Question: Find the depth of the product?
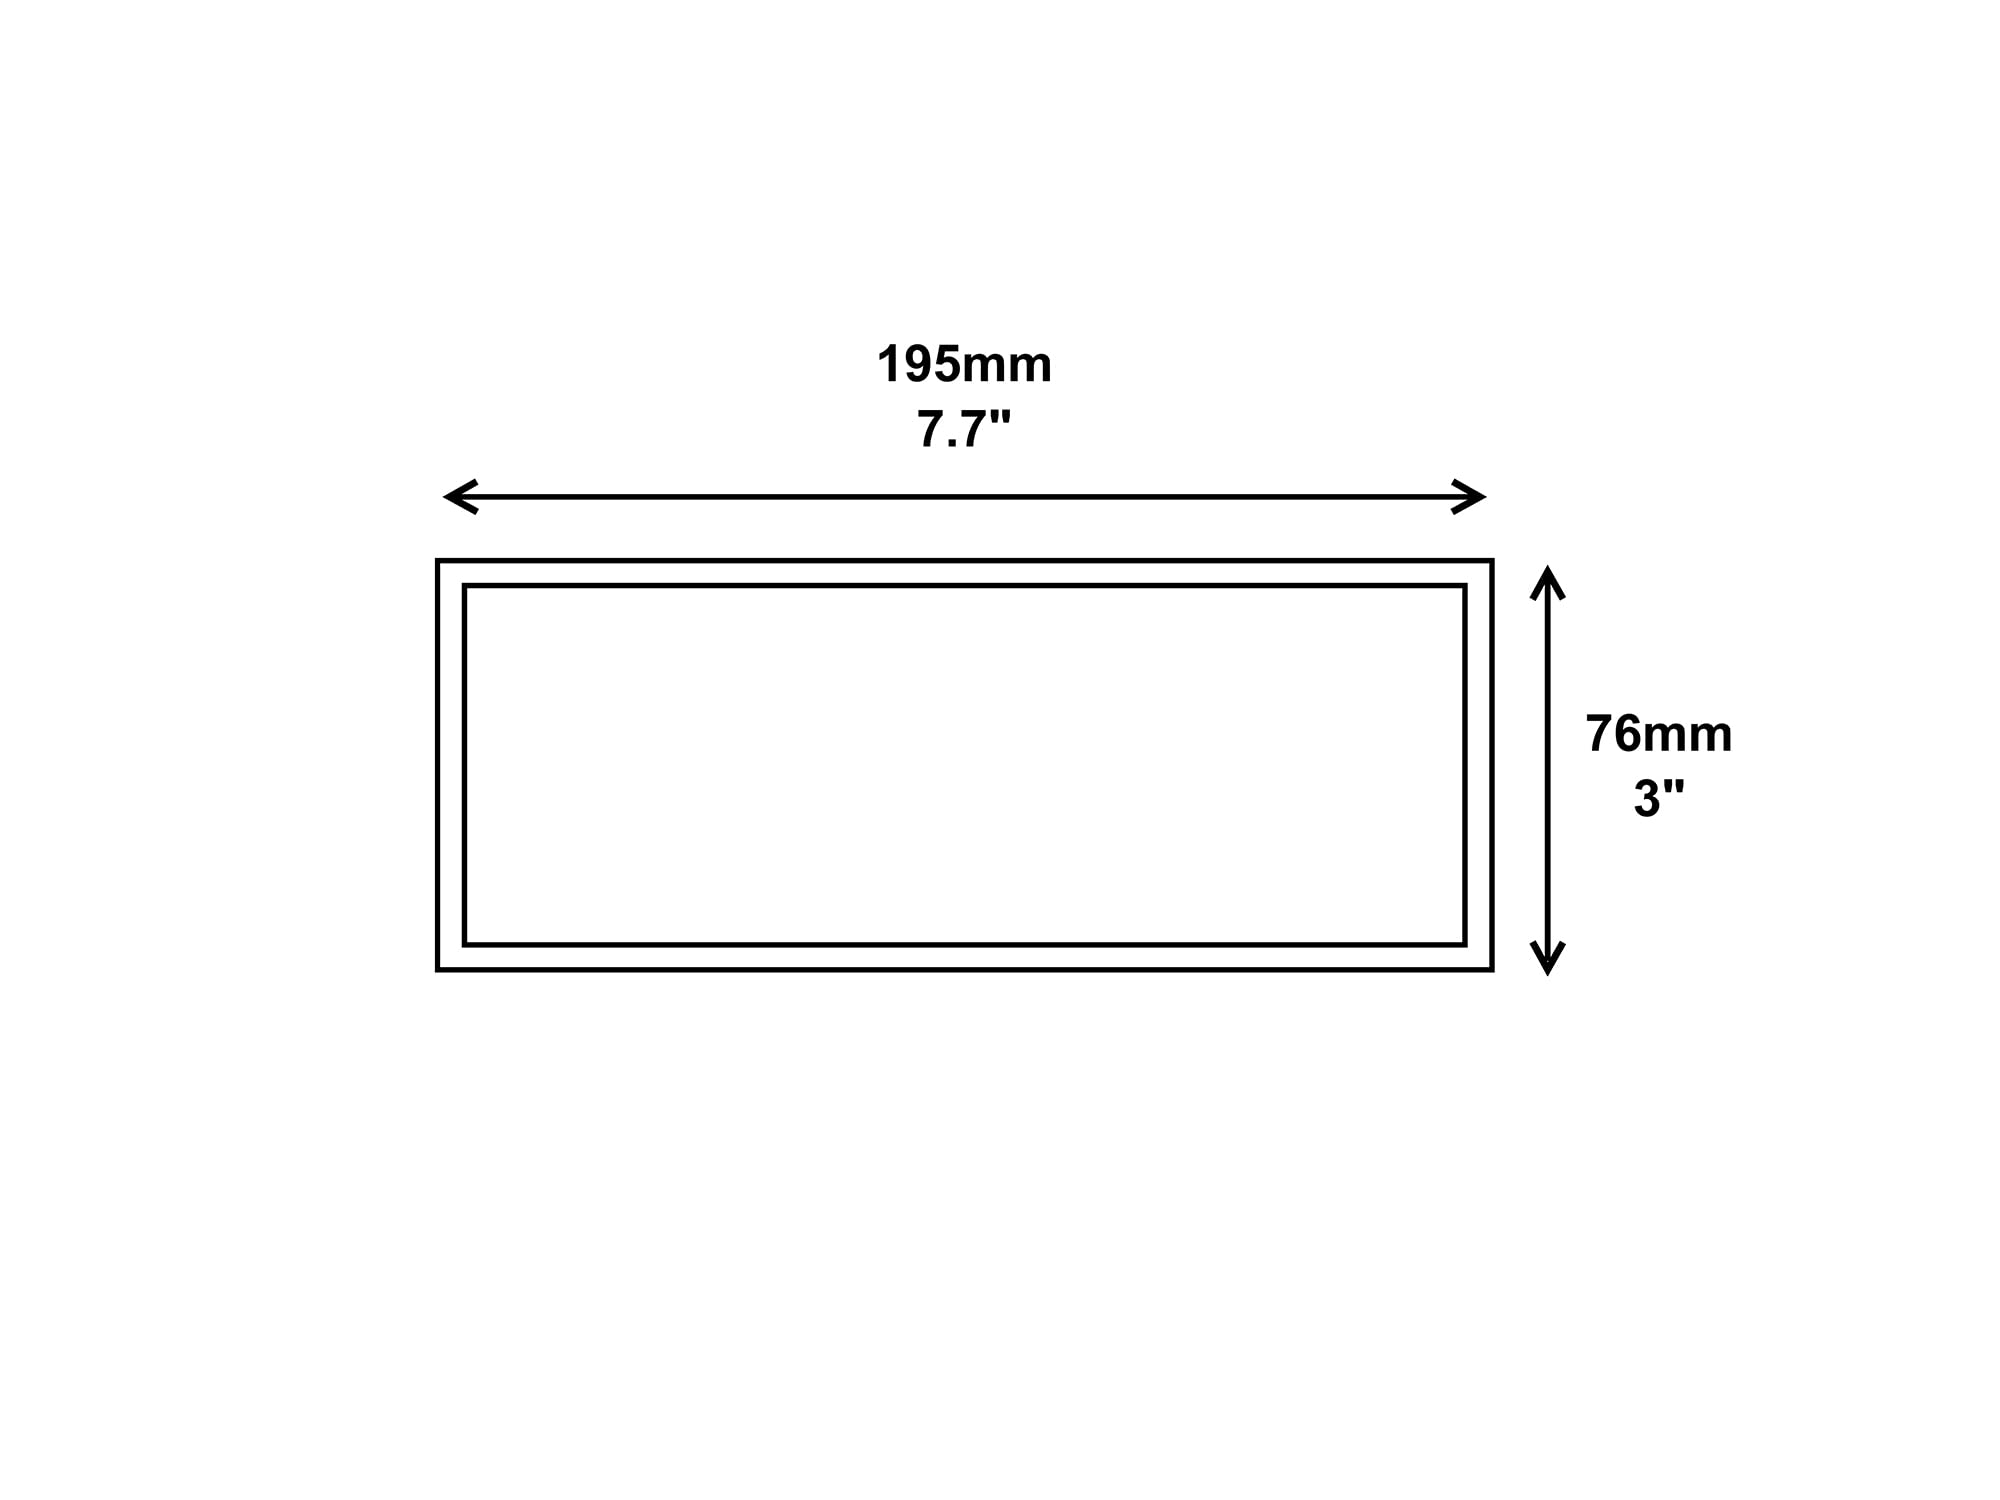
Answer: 195.0 millimetre